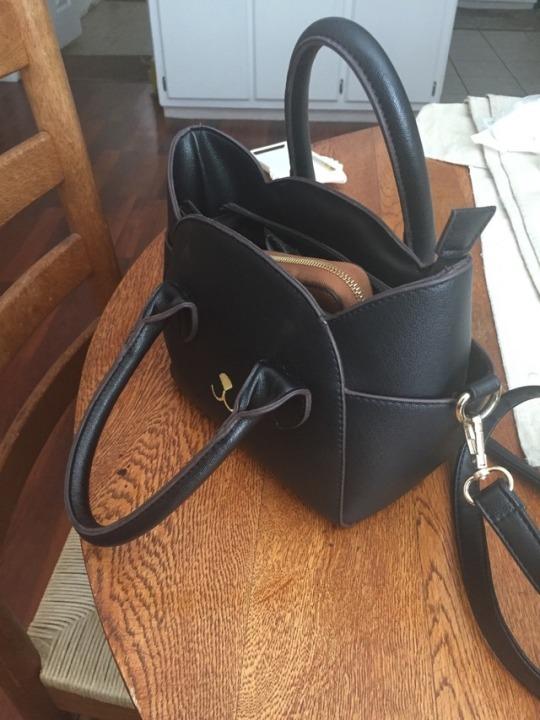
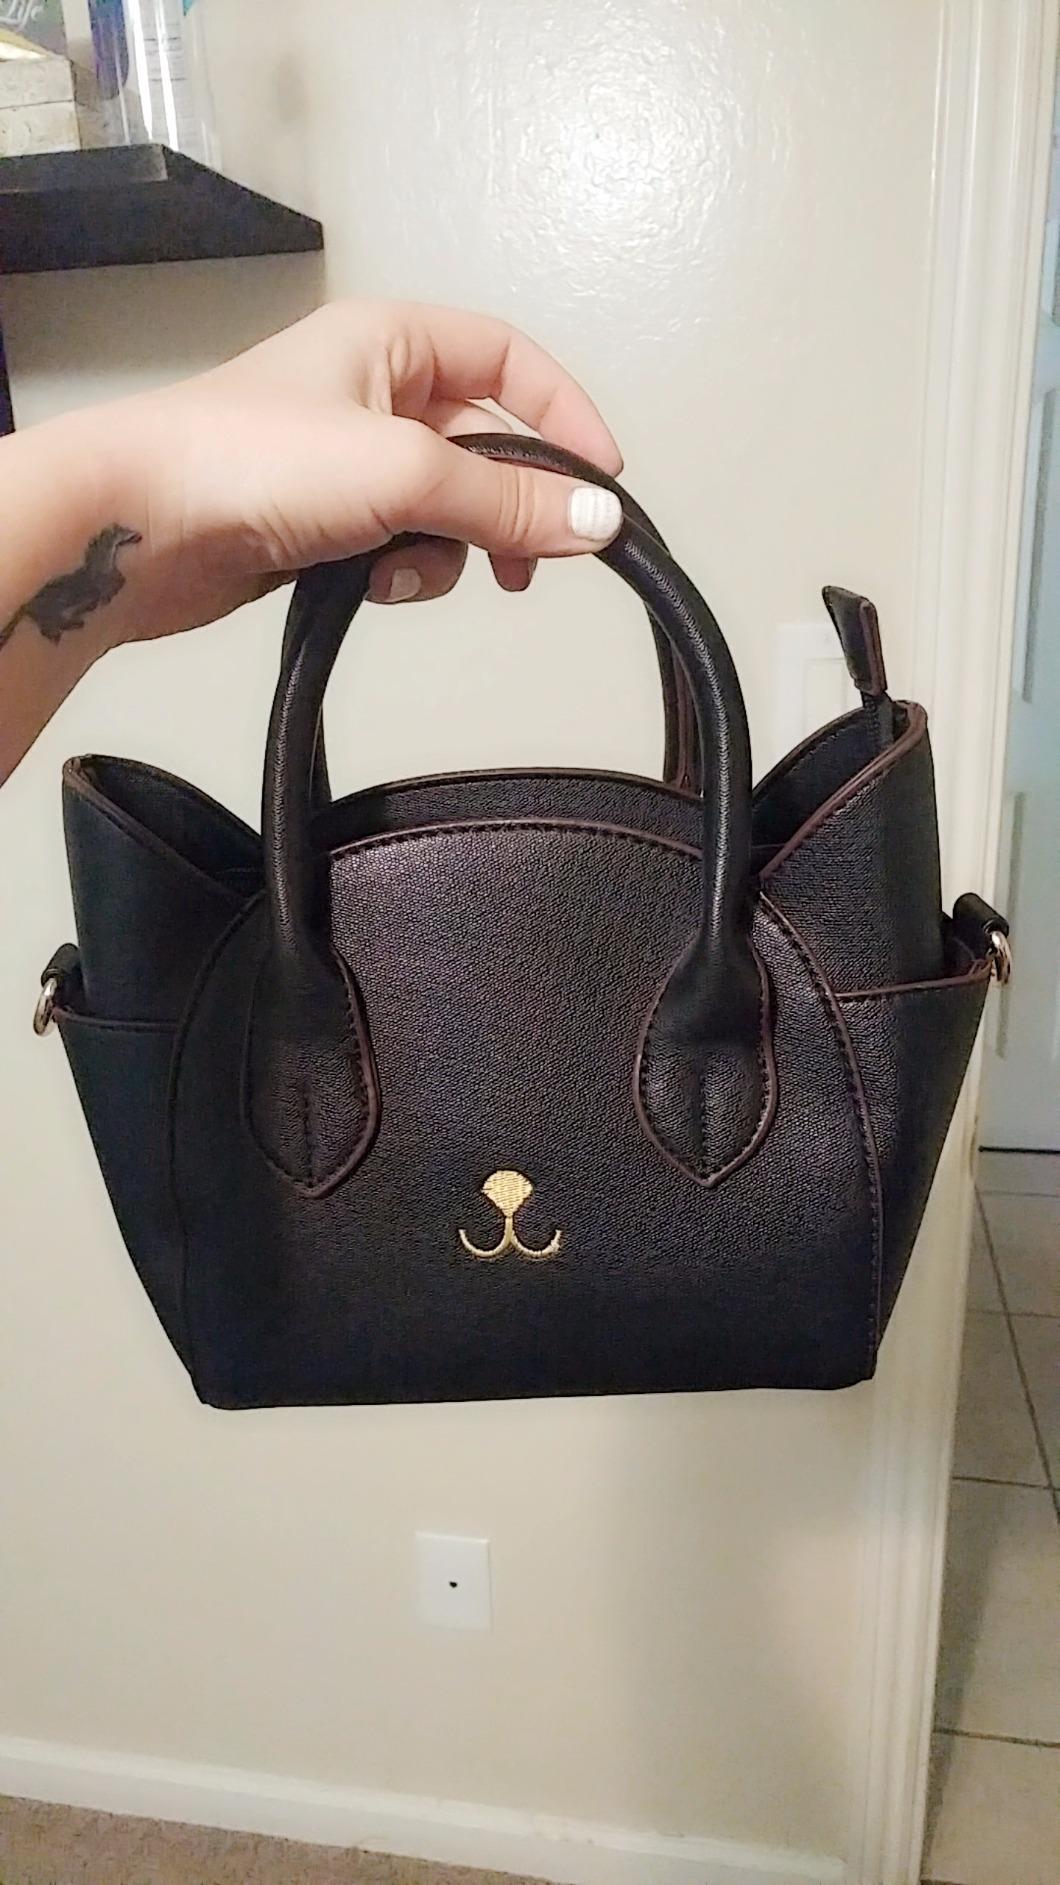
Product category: accessories_handbag
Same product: yes